Old Montreal

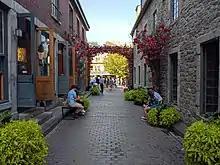
Rue Saint Amable

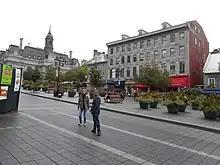
In the early 21st century, the City of Montreal began a revitalization effort of several areas in Old Montreal, including Place Jacques-Cartier.

Most of the financial buildings on St. James Street were designed by anglophone architects. The same is true for institutional buildings such as the Old Court House and the Customs House designed by John Ostell, the Bonsecours Market and even the Notre-Dame Basilica (whose façade is the work of an Irish Protestant from New York, James O'Donnell). The only notable exception is the Montreal City Hall, which was inspired by the Hotel de Ville de Rennes. The character of the Victorian style of the late-19th-century buildings was a significant change from the stone masonry used during the French era and affected the appearance of Old Montreal.